Blackpool and Fleetwood Tramroad

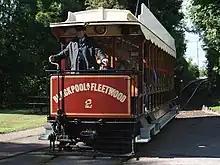
Crossbench Rack car No. 2

The Crossbench Rack cars were 16 open-sided trams built between 1898 and 1899 by G.F. Milnes. They were originally numbered 1–13 and 25–27 in the Blackpool and Fleetwood Tramroad fleet, before being renumbered 126–141 after being purchased by Blackpool Corporation Transport in 1920. The Crossbench Rack cars were 1–10 (126–135) and 25–27 (139–141) and the trailer cars were 11–13 (136–138). The trailer cars were later converted to motor cars. Rack car No. 2 (127) is preserved by the National Tramway Museum in Crich, Derbyshire.